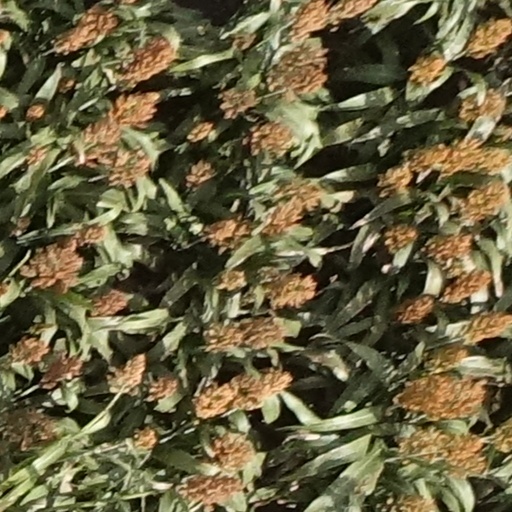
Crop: sorghum